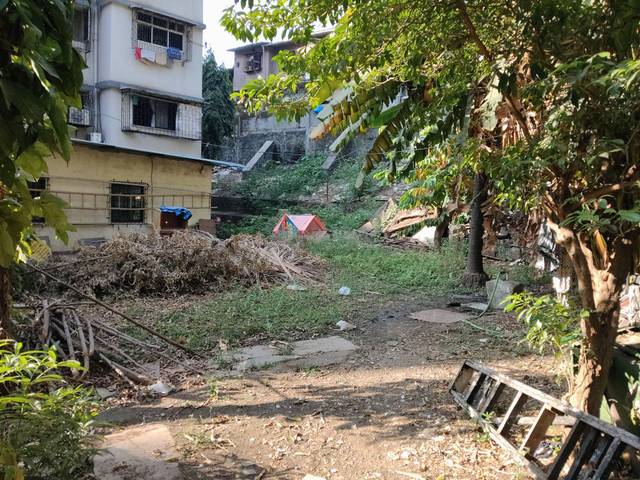
Region: India
Coordinates: 19.101, 72.91